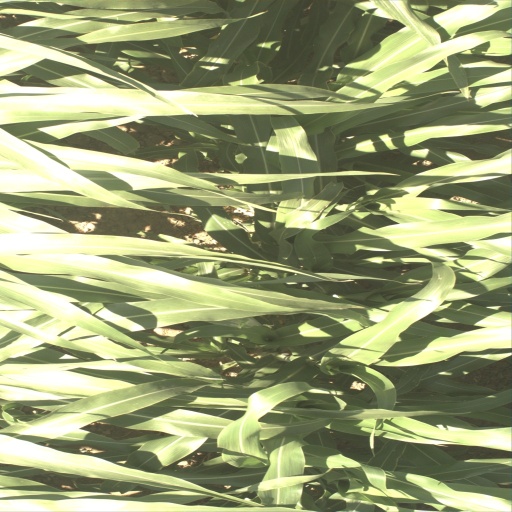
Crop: sorghum